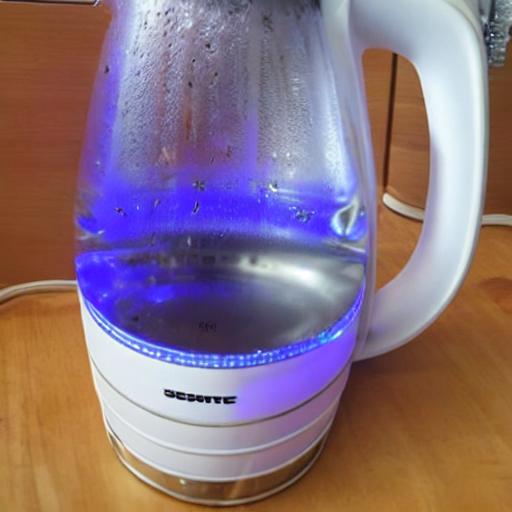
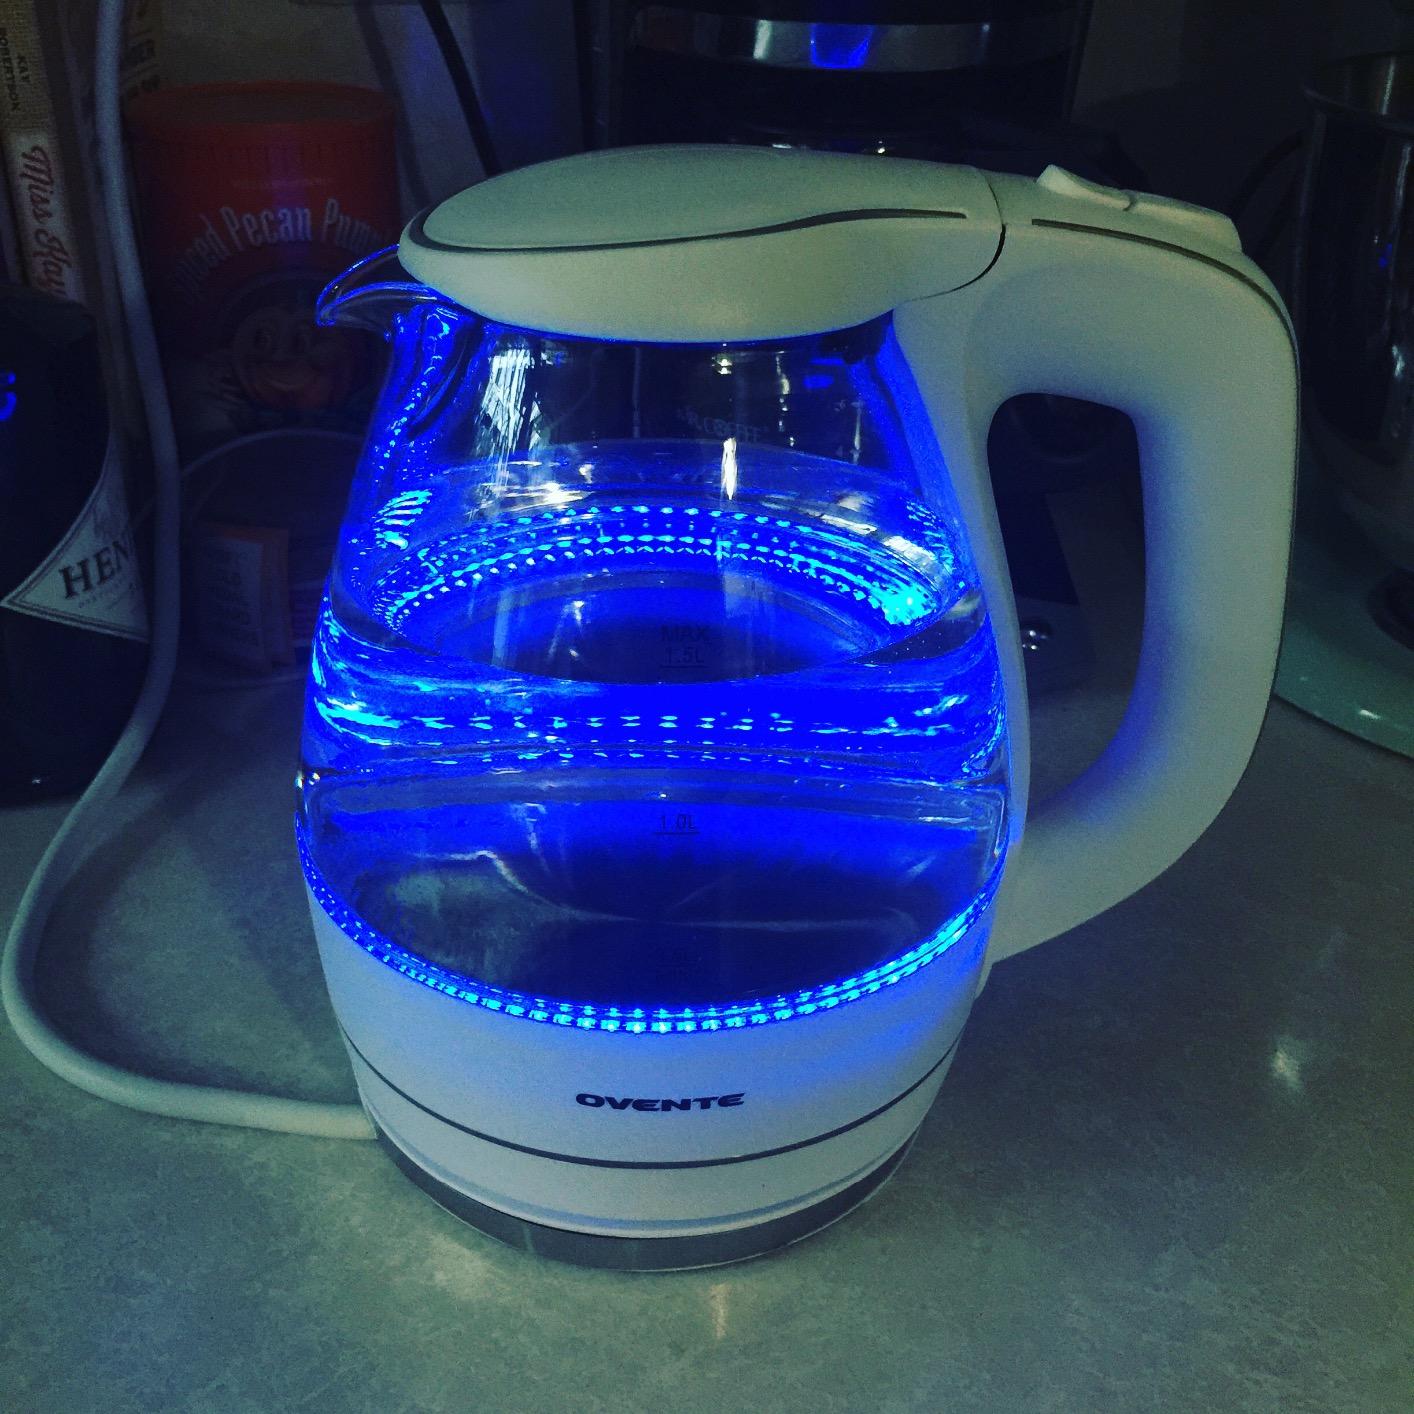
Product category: items_kettle
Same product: no